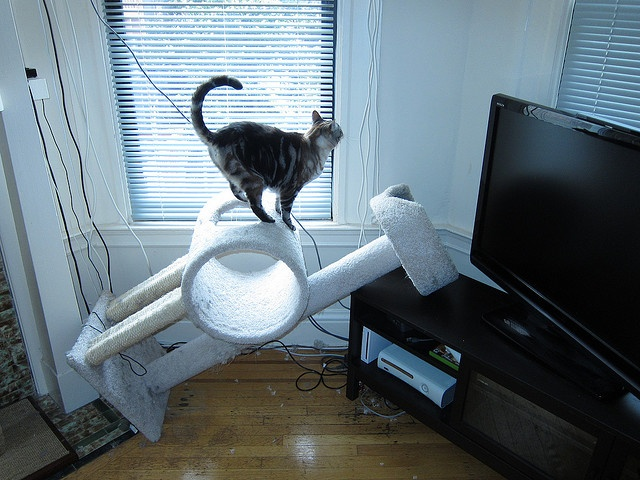
Acrobatic cat in precarious position after knocking over it's scratching post and house
A picture of a cat that is about to jump.
A cat playing on its scratching tower in the living room
A cat standing on a  cat tree that has fallen over.
A cat knocking over a cat play house